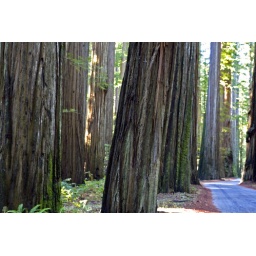
A wall of old growth redwood trees line a road in humboldt redwoods state park in california